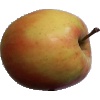
Label: Apple Pink Lady 1